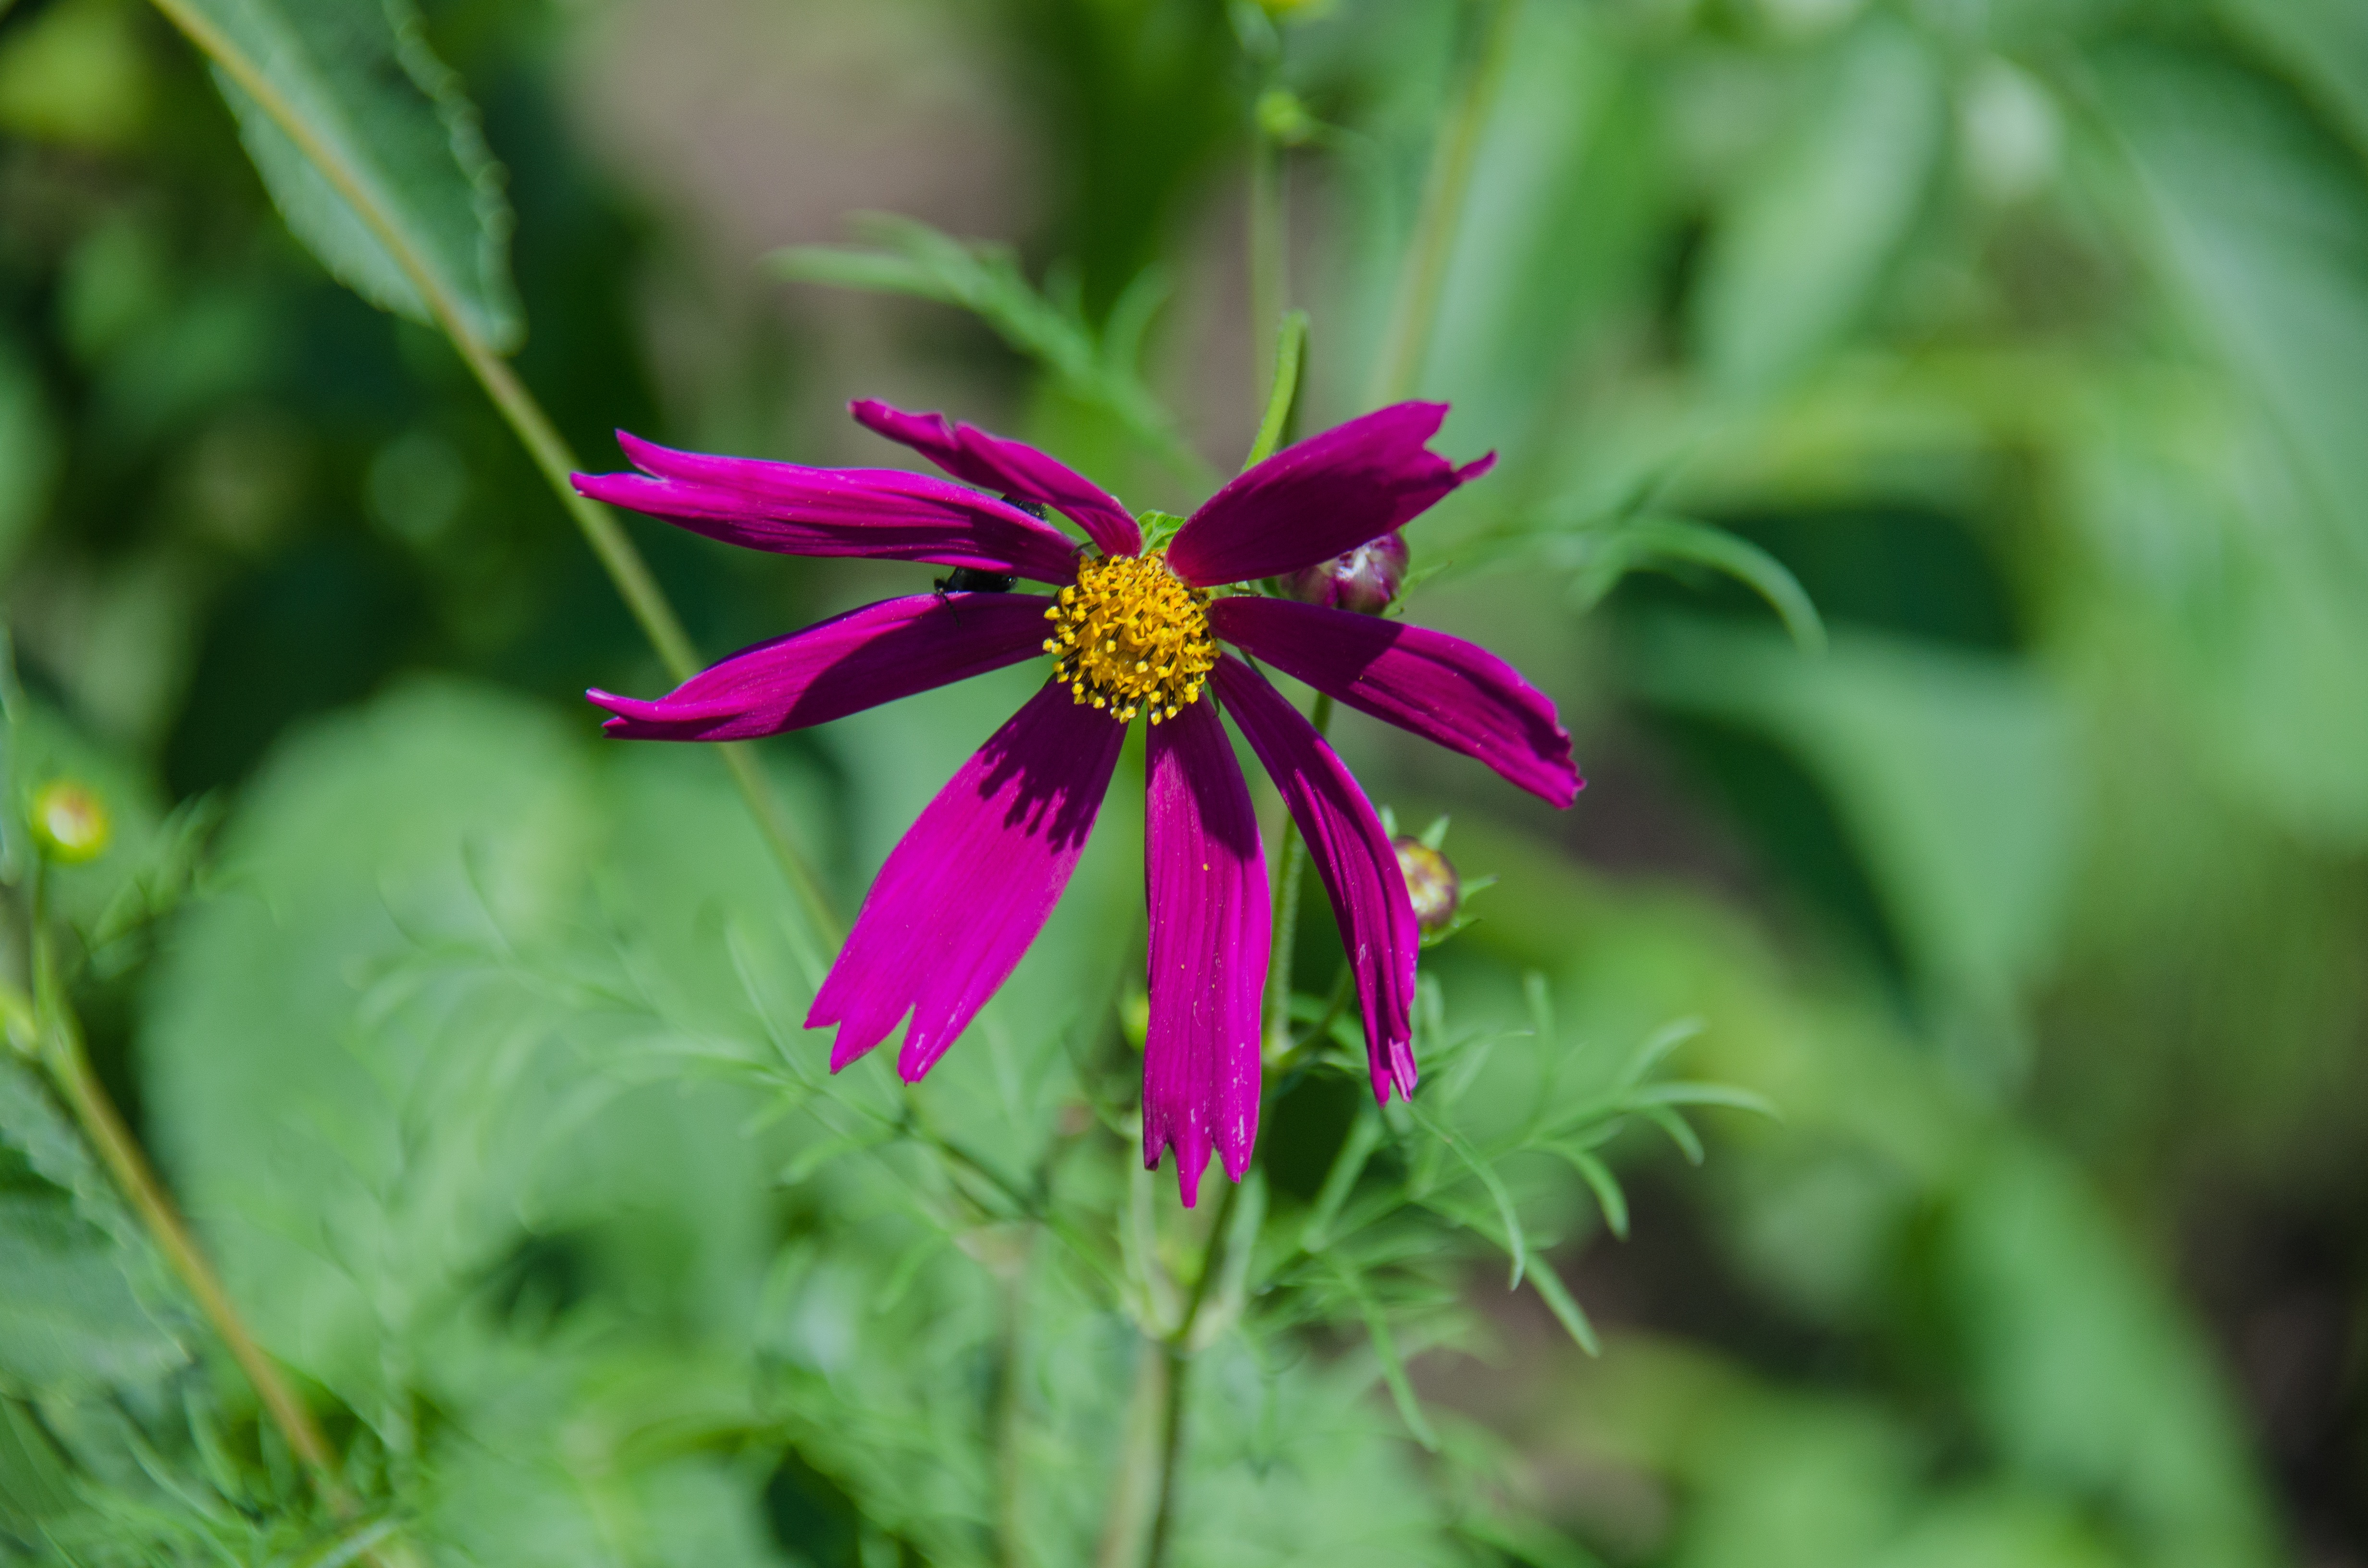
nature, plant, meadow, cosmos, flower, petal, bloom, summer, botany, garden, flora, wildflower, flowers, close up, petals, bright, beautiful, macro photography, summer flowers, garden flower, beautiful flower, flowering plant, daisy family, annual plant, land plant